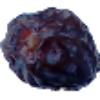
Label: Dates 1